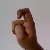
The image shows a hand gesture representing the letter 'X' in Indian Sign Language.